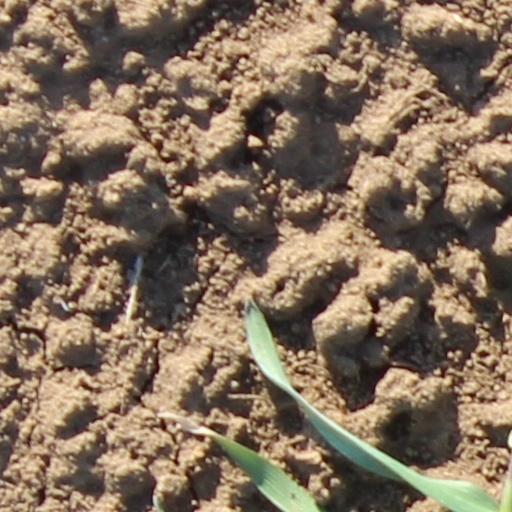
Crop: wheat